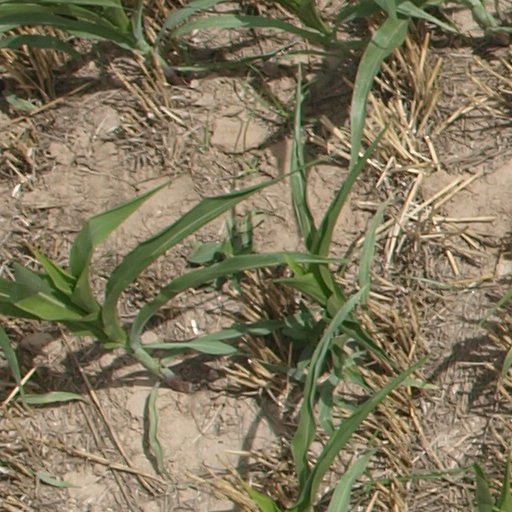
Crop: maize; corn